St. George Cathedral, Timișoara

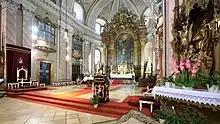
The interior of the cathedral

The St. George Cathedral is considered to be the most unitary and representative Baroque construction of Timișoara. Due to the marshy terrain, the cathedral was built on wooden pillars. Its dimensions are impressive: it is 55 meters long, 22 meters wide, the height of the nave is 16.9 meters, and of the towers 35.5 meters. The shape of the cathedral is a cross, the building being made of brick, with exterior ornaments made of stucco and stone. The front doors are made of solid oak, ornamentally covered with nickel grilles.